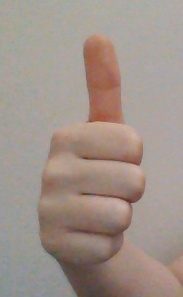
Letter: aleff